Dan Heimiller

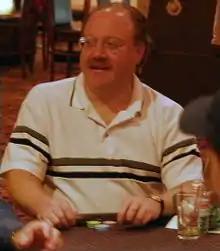
Heimiller at the WPPA Tournament of Champions

Daniel Heimiller (born June 25, 1962) is an American professional poker player who won the Limit Hold'em & Seven-Card Stud event at the 2002 World Series of Poker and the Seniors No-Limit Hold'em Championship in 2014. He has at least one WSOP cash for 25 consecutive years (1997-2021). He is ranked 5th in all time number of live tournament cashes and 12th in all time number of WSOP cashes.